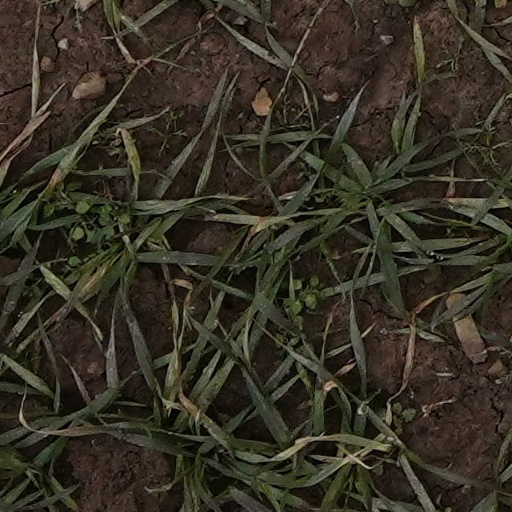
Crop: wheat